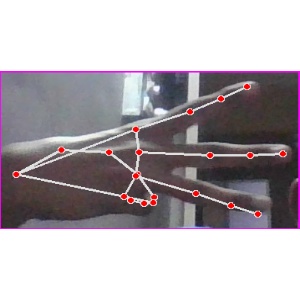
अक्षर: भ